Tim Cahill (Massachusetts politician)

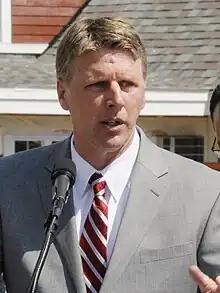
Cahill speaking in 2008

During his tenure as state Treasurer, Cahill was Chairman of the seven-member Board of Directors. He filed the legislation to reform the School Building Assistance Program (SBA) in 2004. He worked with Governor Mitt Romney and the legislature to pass that legislation.